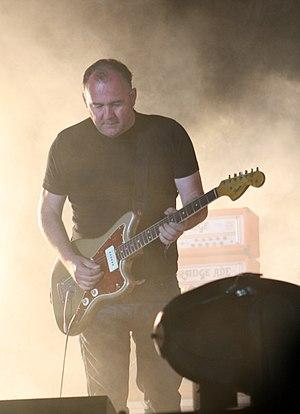
Adrian Utley